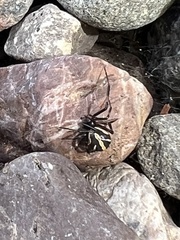
Species: Lactrodectus_hesperus